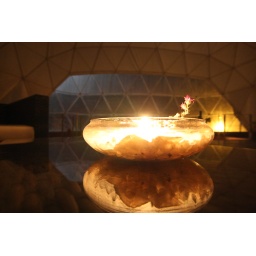
Firey candle and flower in main dome